Richmond Hill station (LIRR)

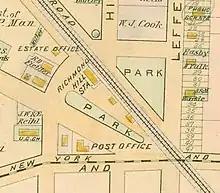
Richmond Hill station on an 1891 map

Richmond Hill station was originally built by the South Side Railroad of Long Island in 1869 as the Clarenceville station, distinct from the nearby Clarenceville station on the Atlantic Branch. Clarenceville was a farming community centered around Jamaica and Greenwood Avenues (the latter now 111th Street, where the Atlantic Branch station was located), which is now part of Richmond Hill. The Richmond Hill neighborhood was founded in 1868, with the purchase of the Lefferts and Welling farms by Albon Platt Man. The station name was changed to Richmond Hill in November 1871. It had two tracks with a station house on one side and an enclosed wooden shelter on the other.